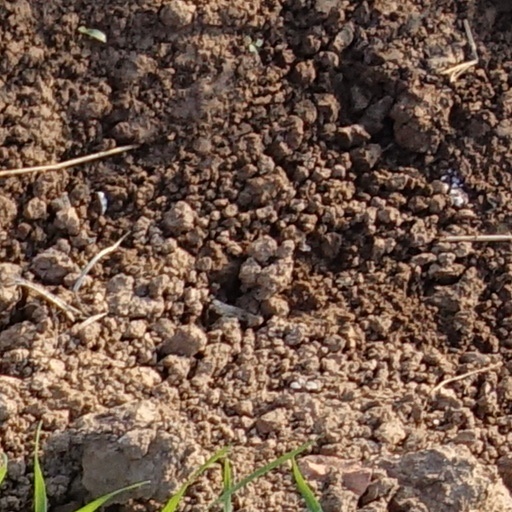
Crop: wheat